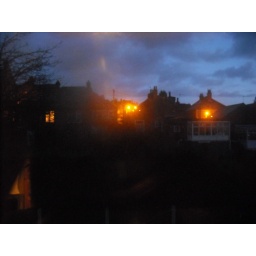
The view from my bedroom window in the early hours of the morning